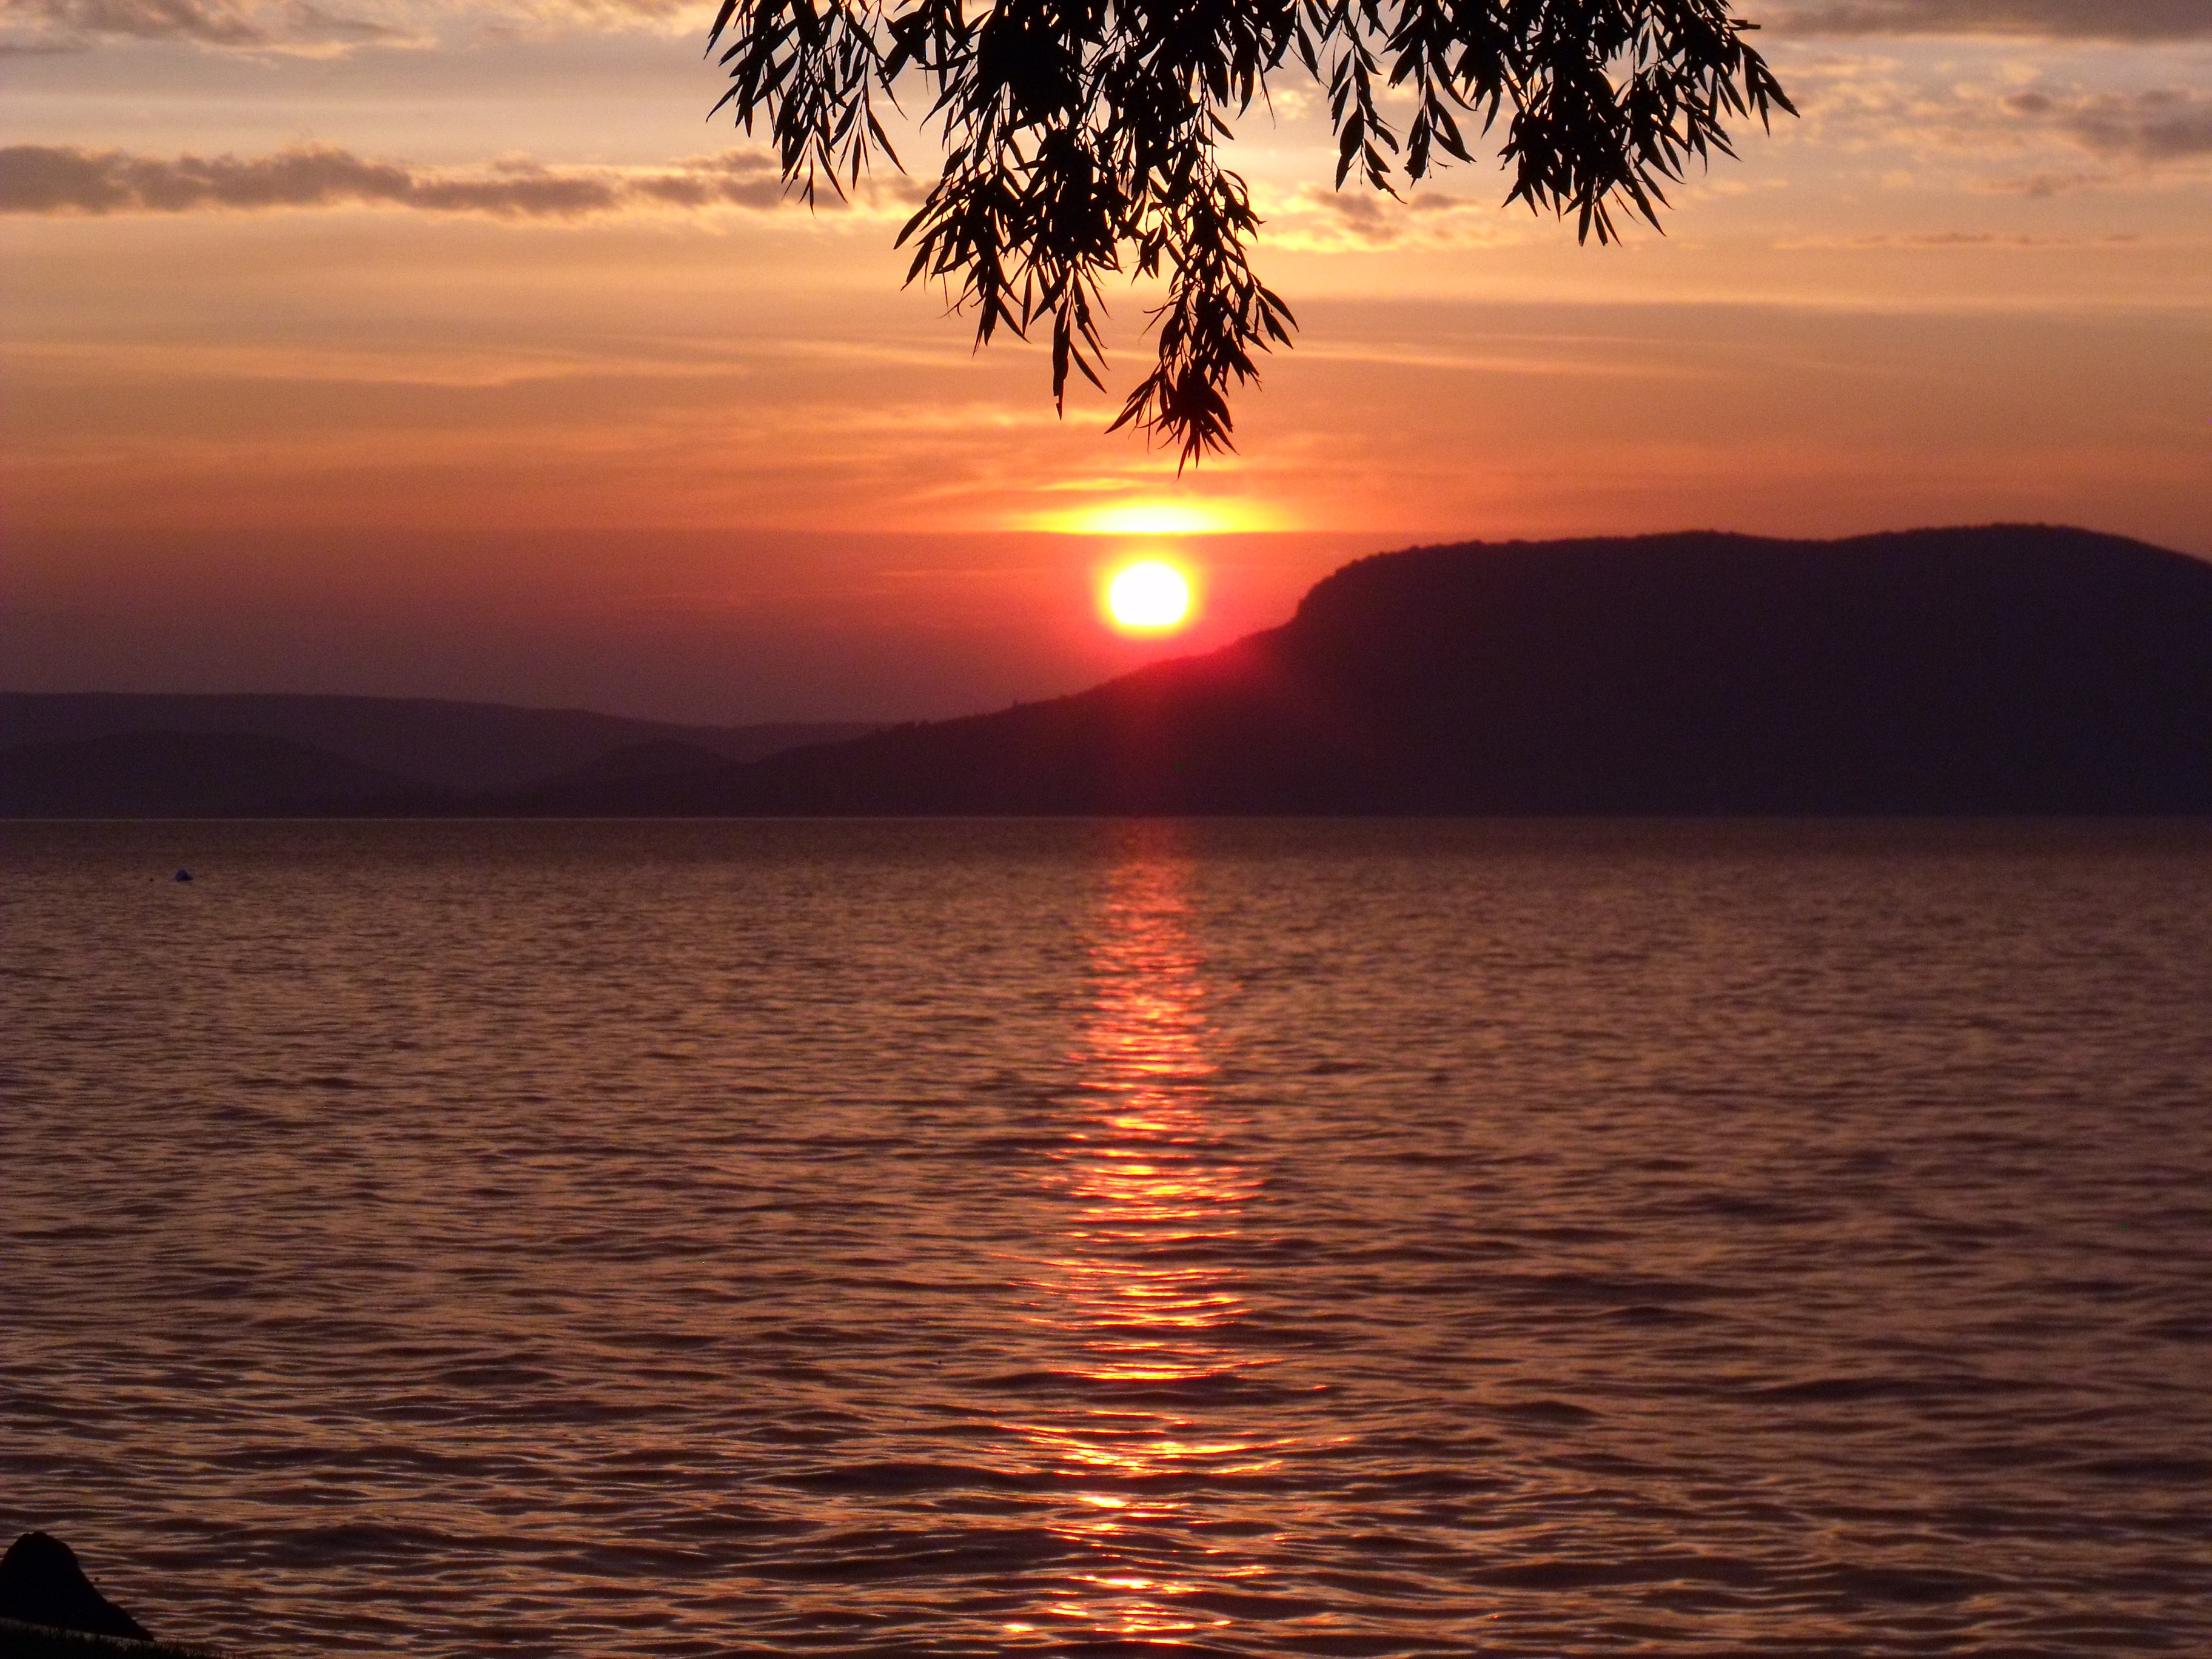
sea, horizon, sun, sunrise, sunset, sunlight, morning, lake, dawn, dusk, evening, reflection, afterglow, lake balaton, badacsony